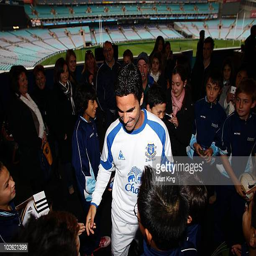
football player meets young fans during a press conference